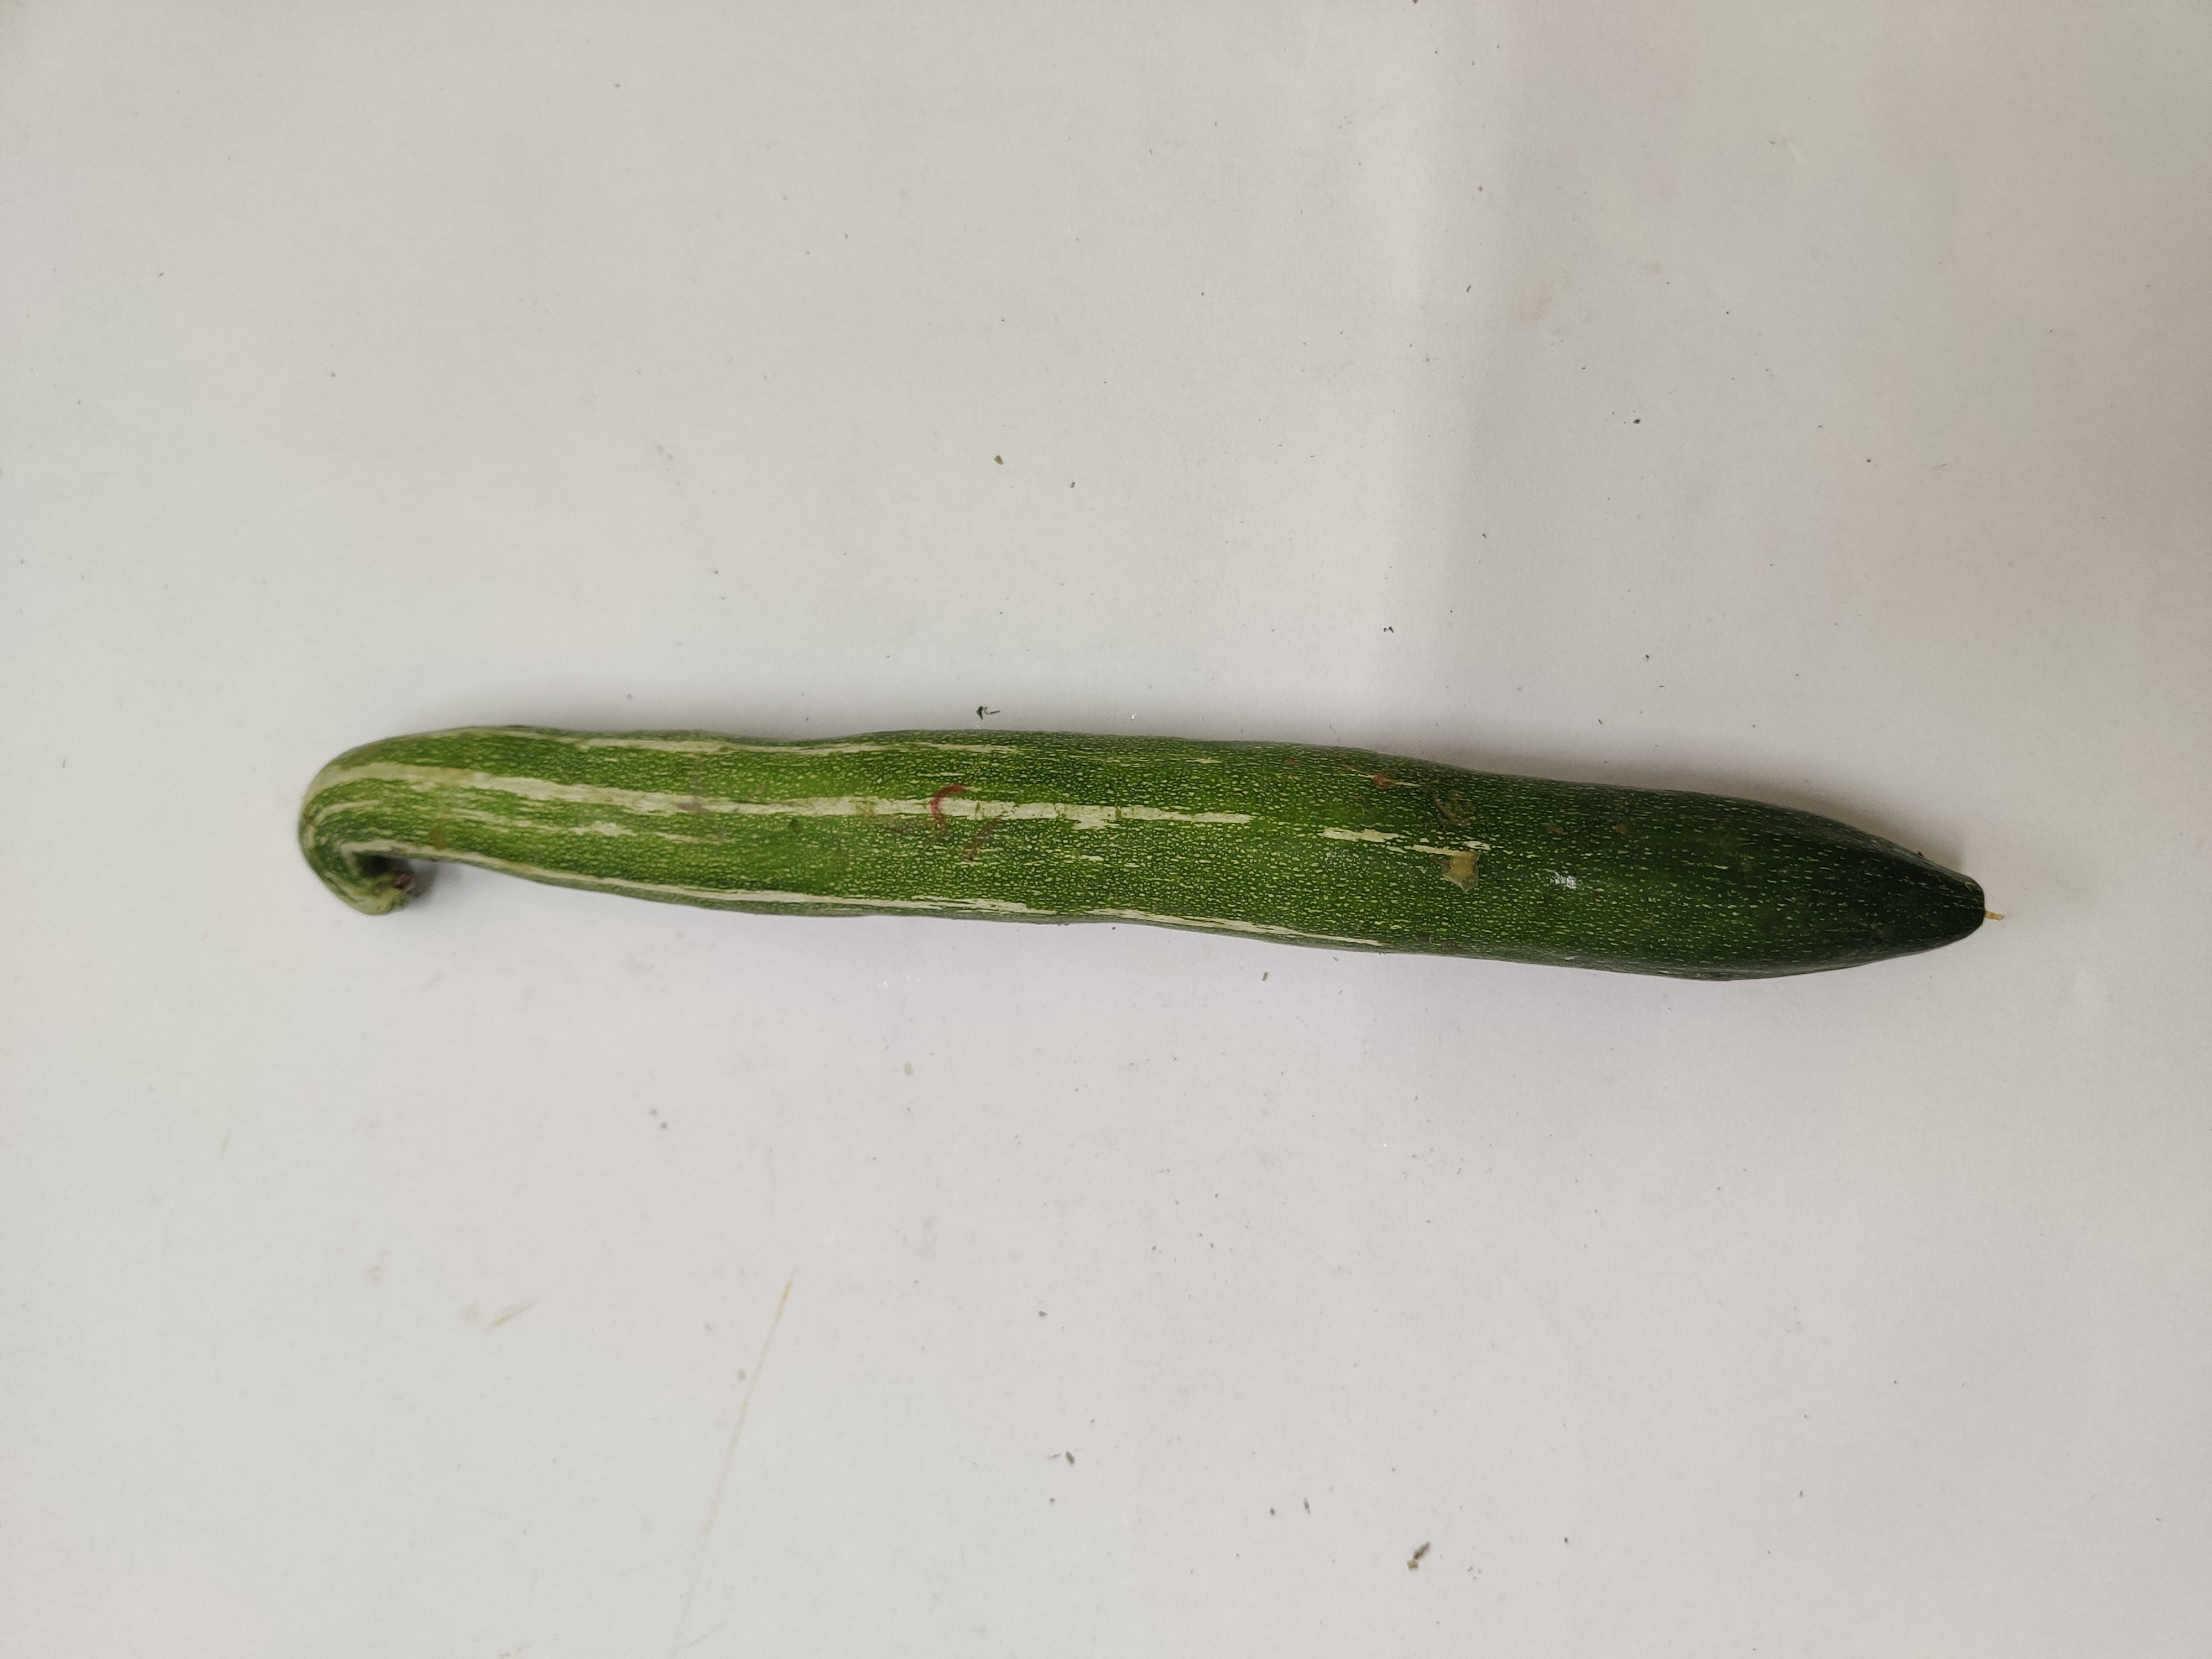
Crop: Snake Gourd
Condition: Damaged